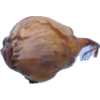
Label: onion